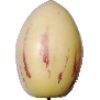
Label: pepino